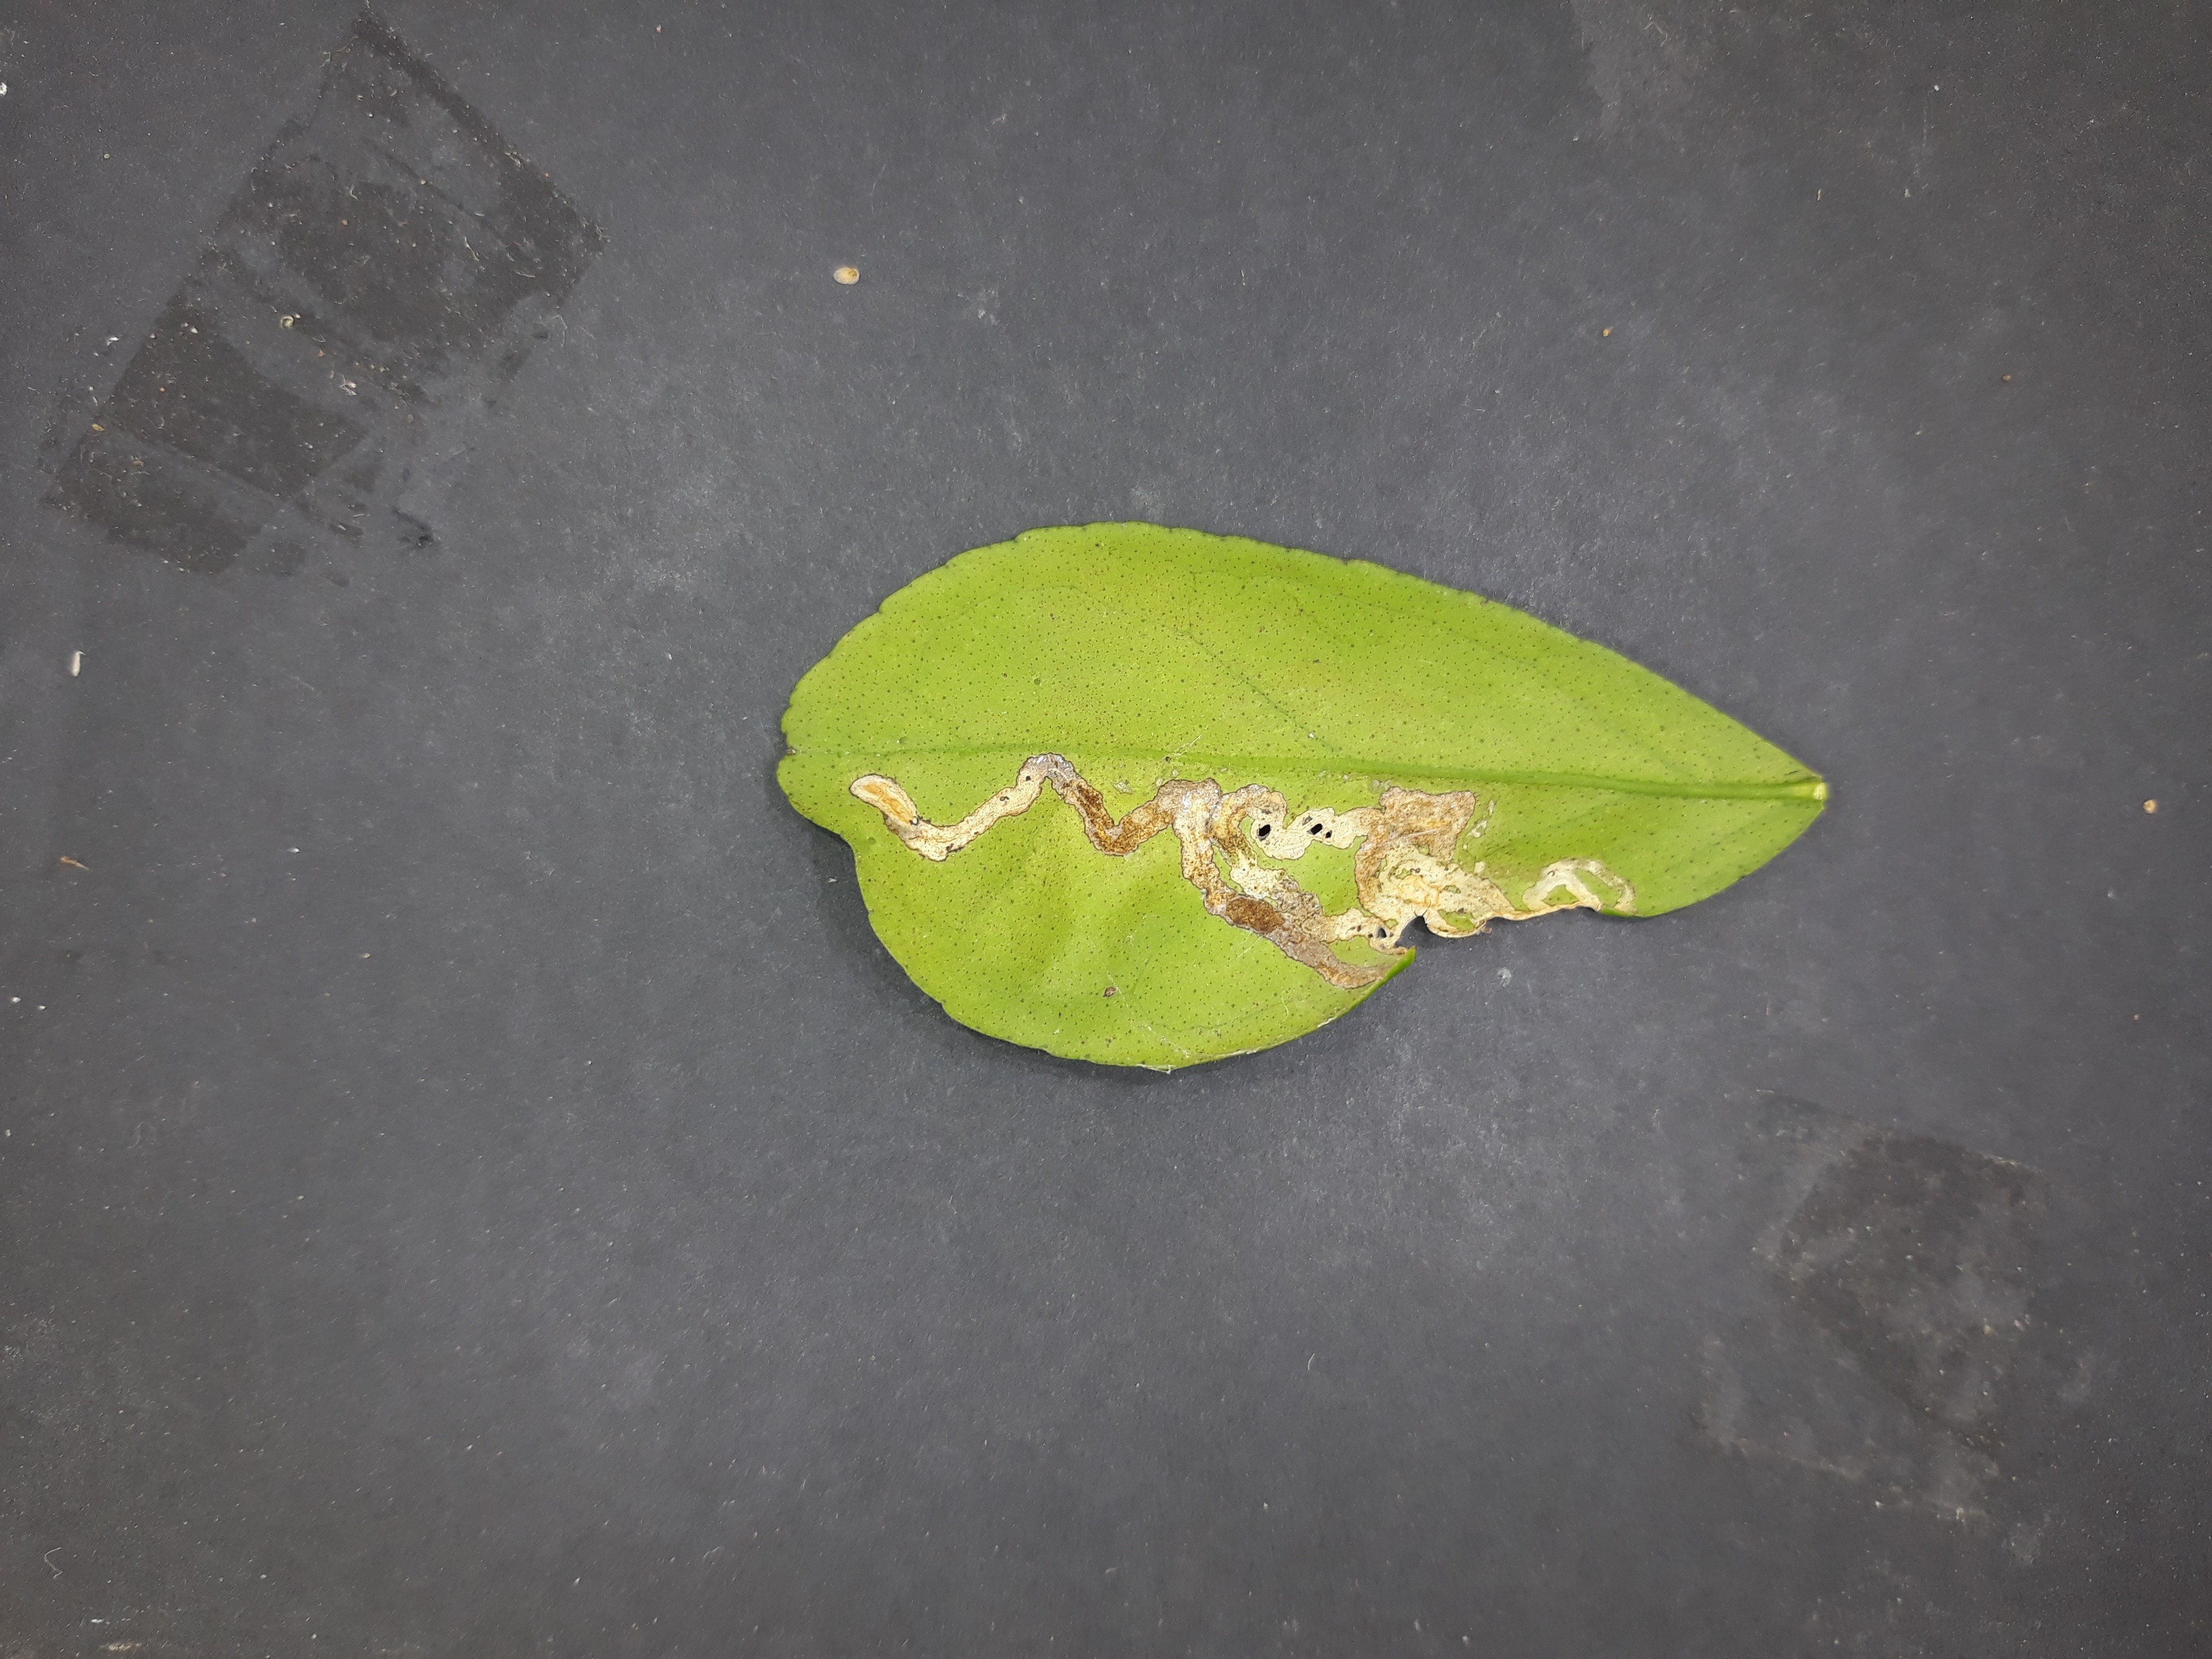
Label: Citrus_leafminer